Jacky Ickx

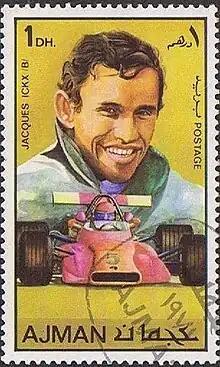
Ickx on a 1971 Stamp of Ajman

In 1985, Ickx was involved with Bellof again, but with fatal consequences. Bellof raced a privateer Porsche while waiting to join the Ferrari in 1986, which had promised him a seat after his performance in Monaco, similar to what they had done for Lauda after he outclassed Ickx there in 1973. At Spa, Ickx's home track, the young German in the private Porsche 956 of Walter Brun tried to pass the experienced Belgian in the factory Porsche 962 for first place after being behind Ickx for three laps. At Eau Rouge corner, Bellof attempted to pass from the left, but Ickx turned left from the right side at the entry of the Eau Rouge and they collided and crashed, Bellof dying an hour later after he crashed the barrier in the "Raidillon" part of the track head-on, while Ickx was shaken but unharmed. He retired from professional circuit racing at the end of the season.